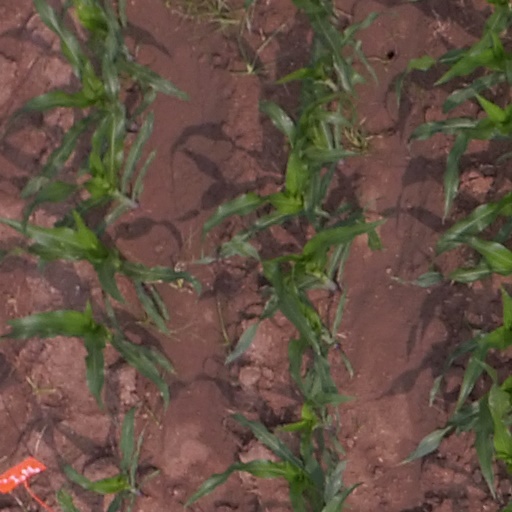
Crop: maize; corn